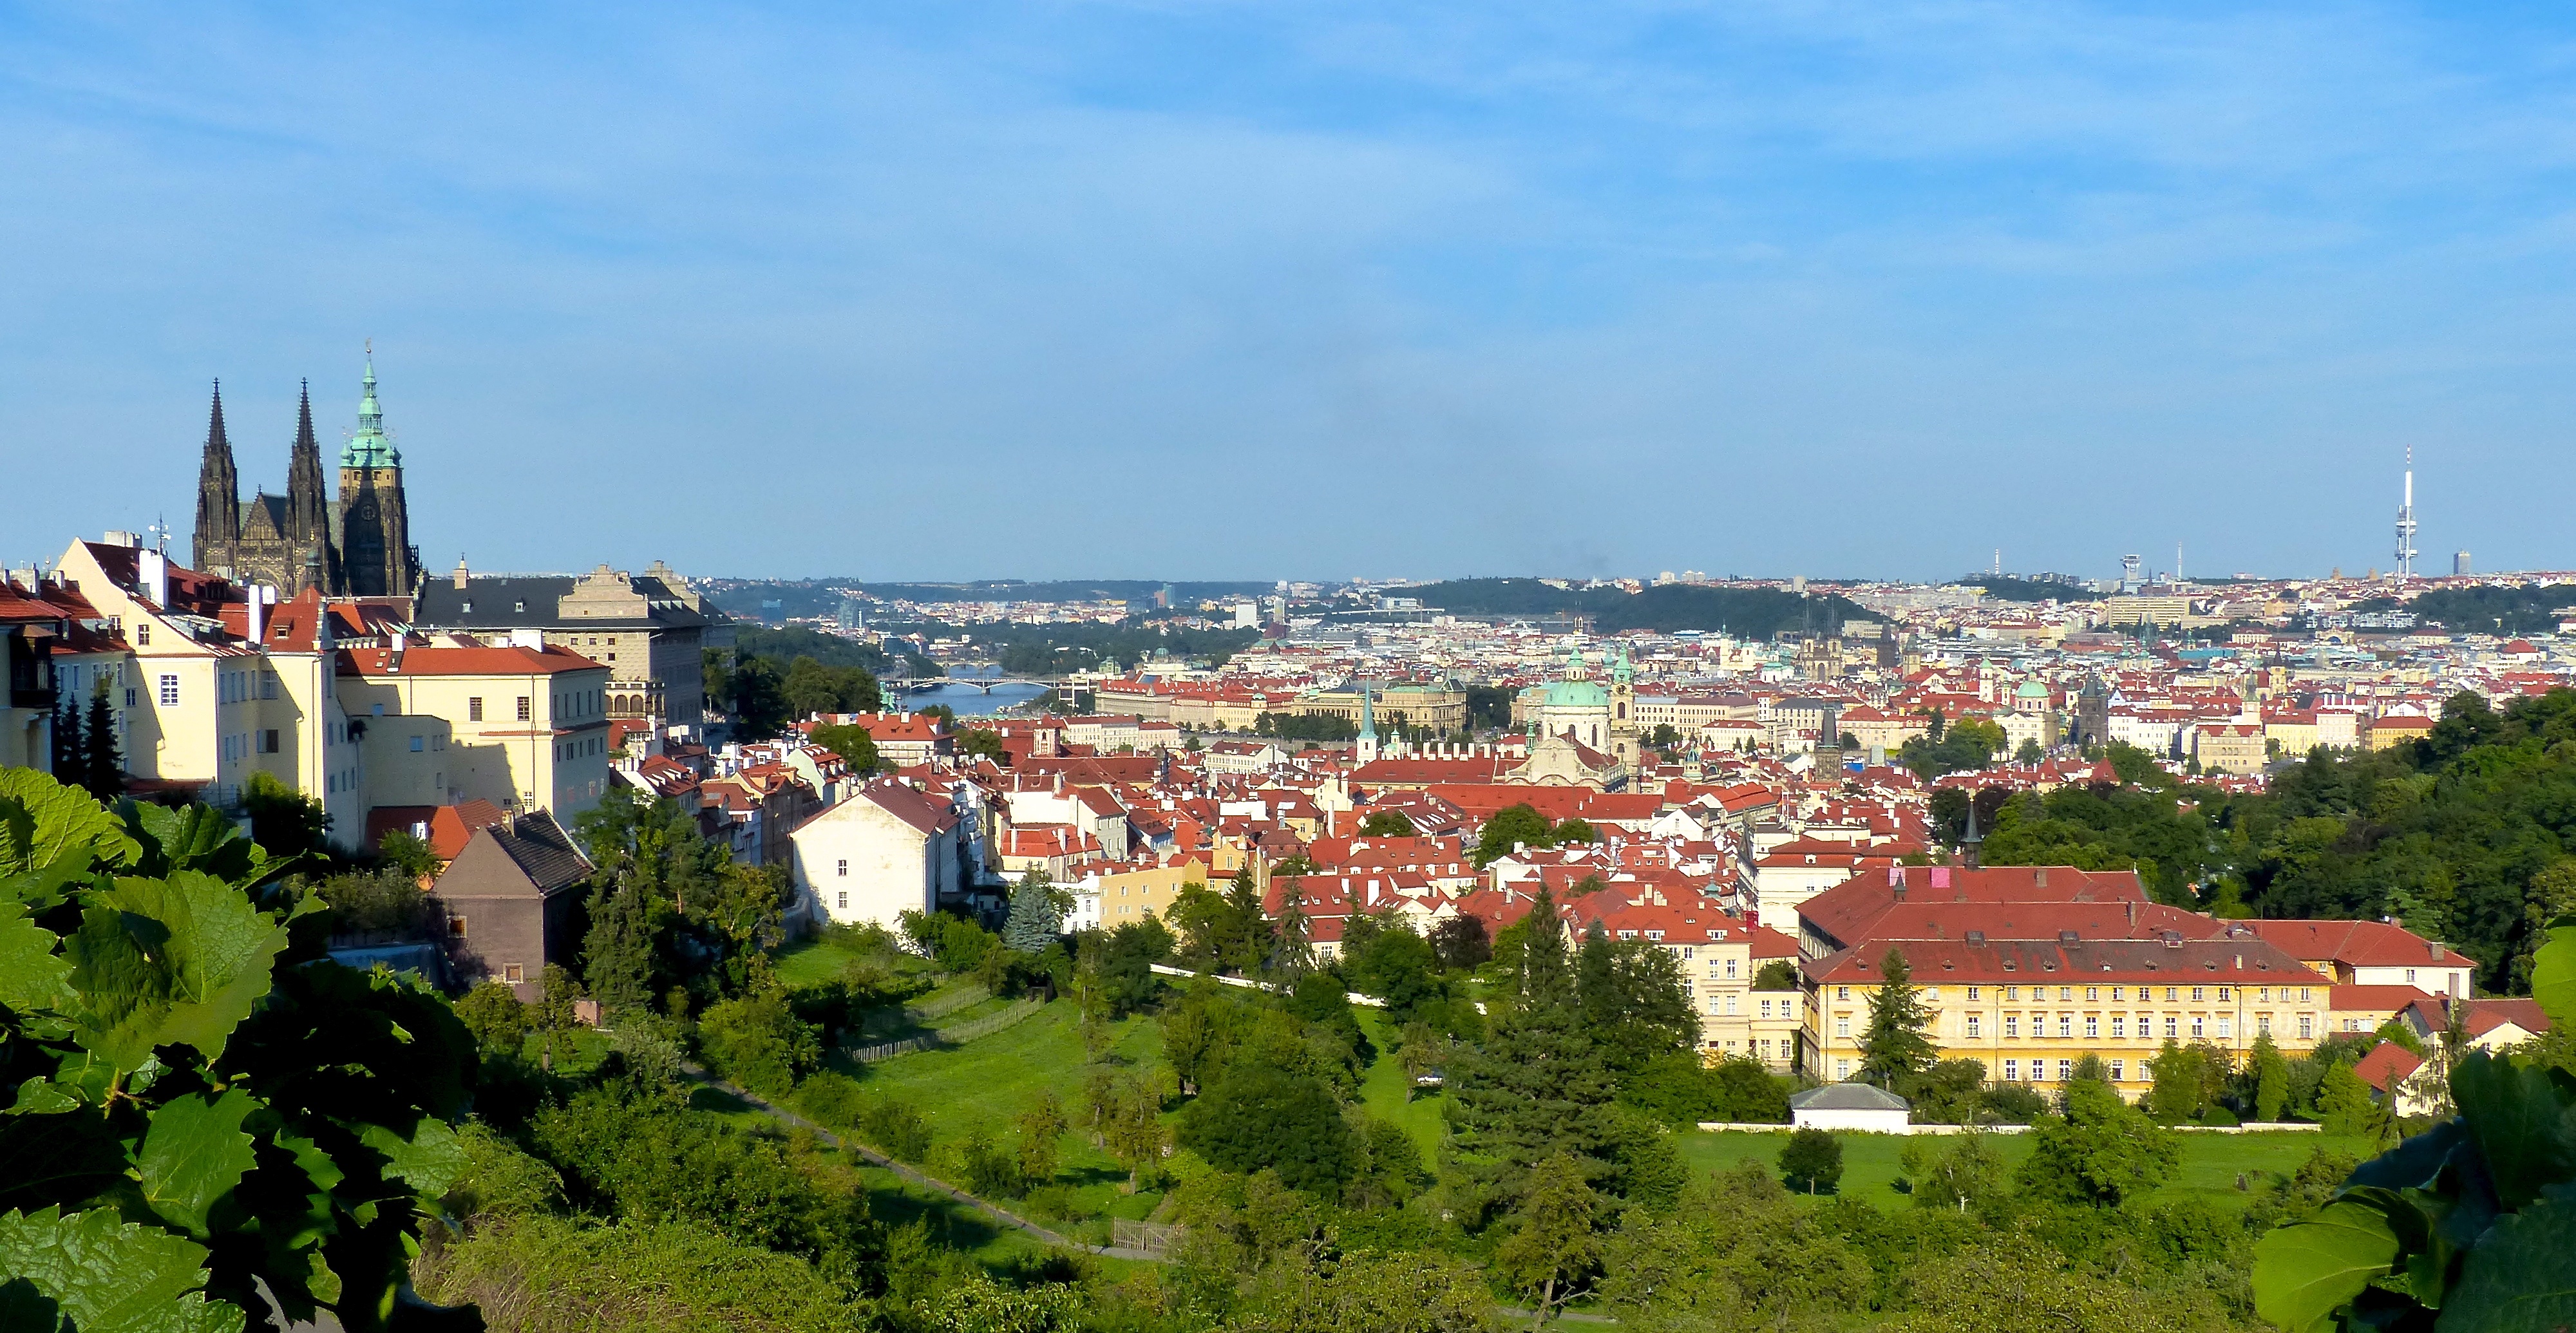
skyline, town, cityscape, panorama, travel, village, europe, prague, tourism, estate, republic, czech, cesko, praha, petrin, aerial photography, residential area, human settlement